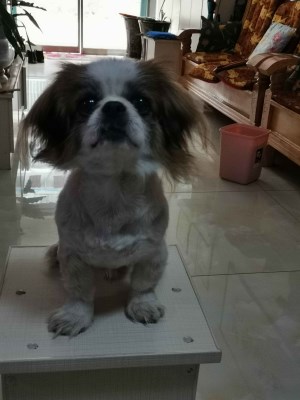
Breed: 806-n000129-papillon